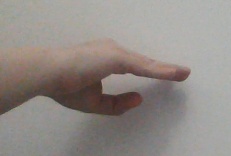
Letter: jeem